Unconventional computing

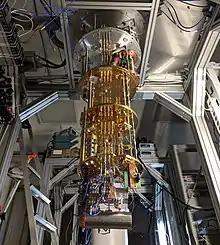
A quantum computer.

Superconducting computing is a form of cryogenic computing that utilizes the unique properties of superconductors, including zero resistance wires and ultrafast switching, to encode, process, and transport data using single flux quanta. It is often used in quantum computing and requires cooling to cryogenic temperatures for operation.